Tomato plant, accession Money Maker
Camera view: tilt-top (135 deg); turntable rotation: 150 degrees
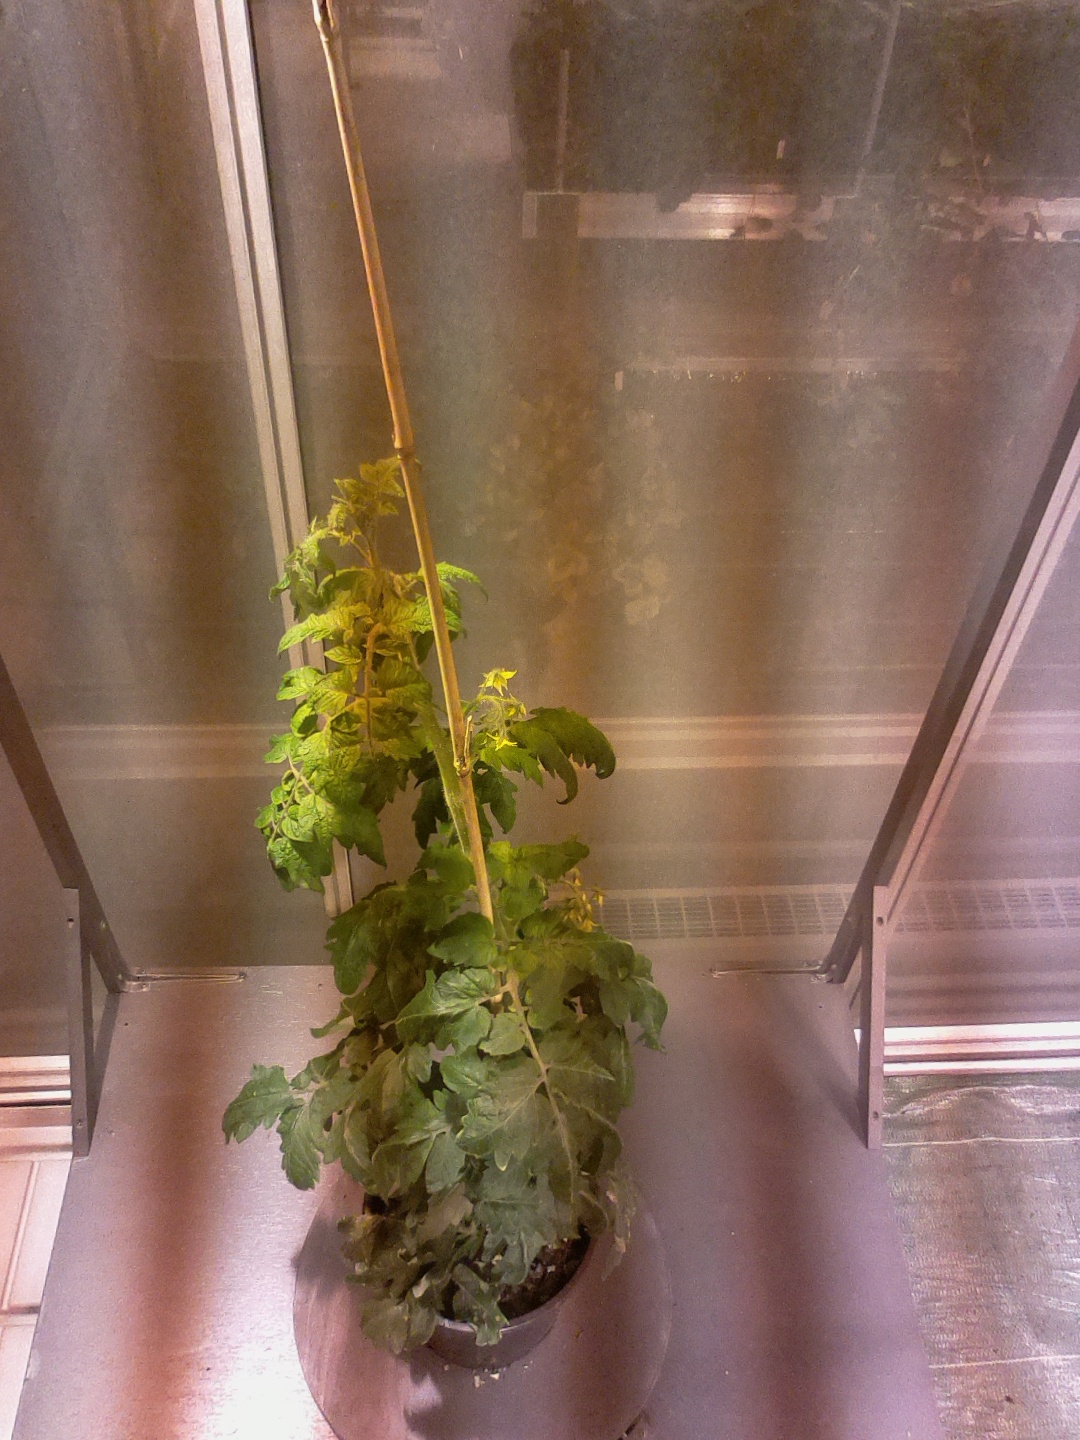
BBCH growth stage 67: Full flowering, 70%-80% of flowers open, more petals falling